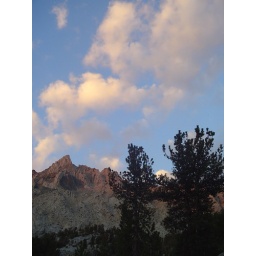
clouds all nightimpossibly chartruese in lavender sky